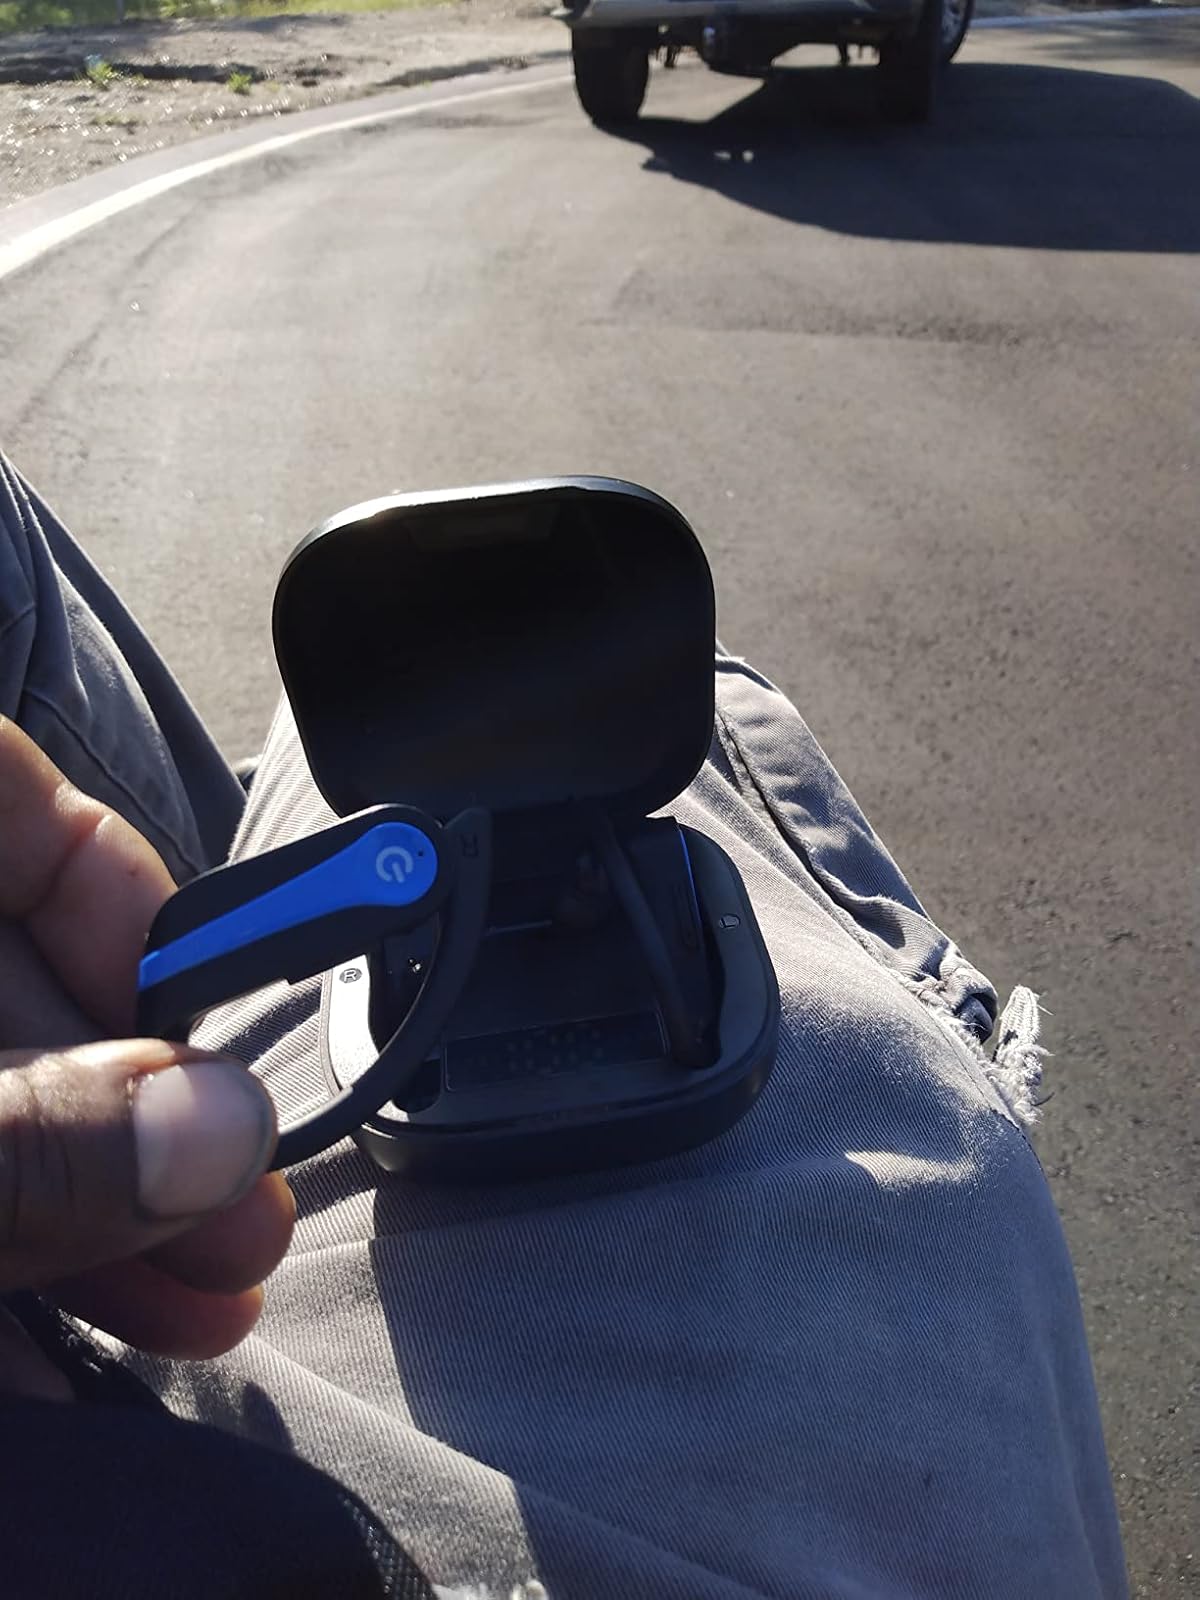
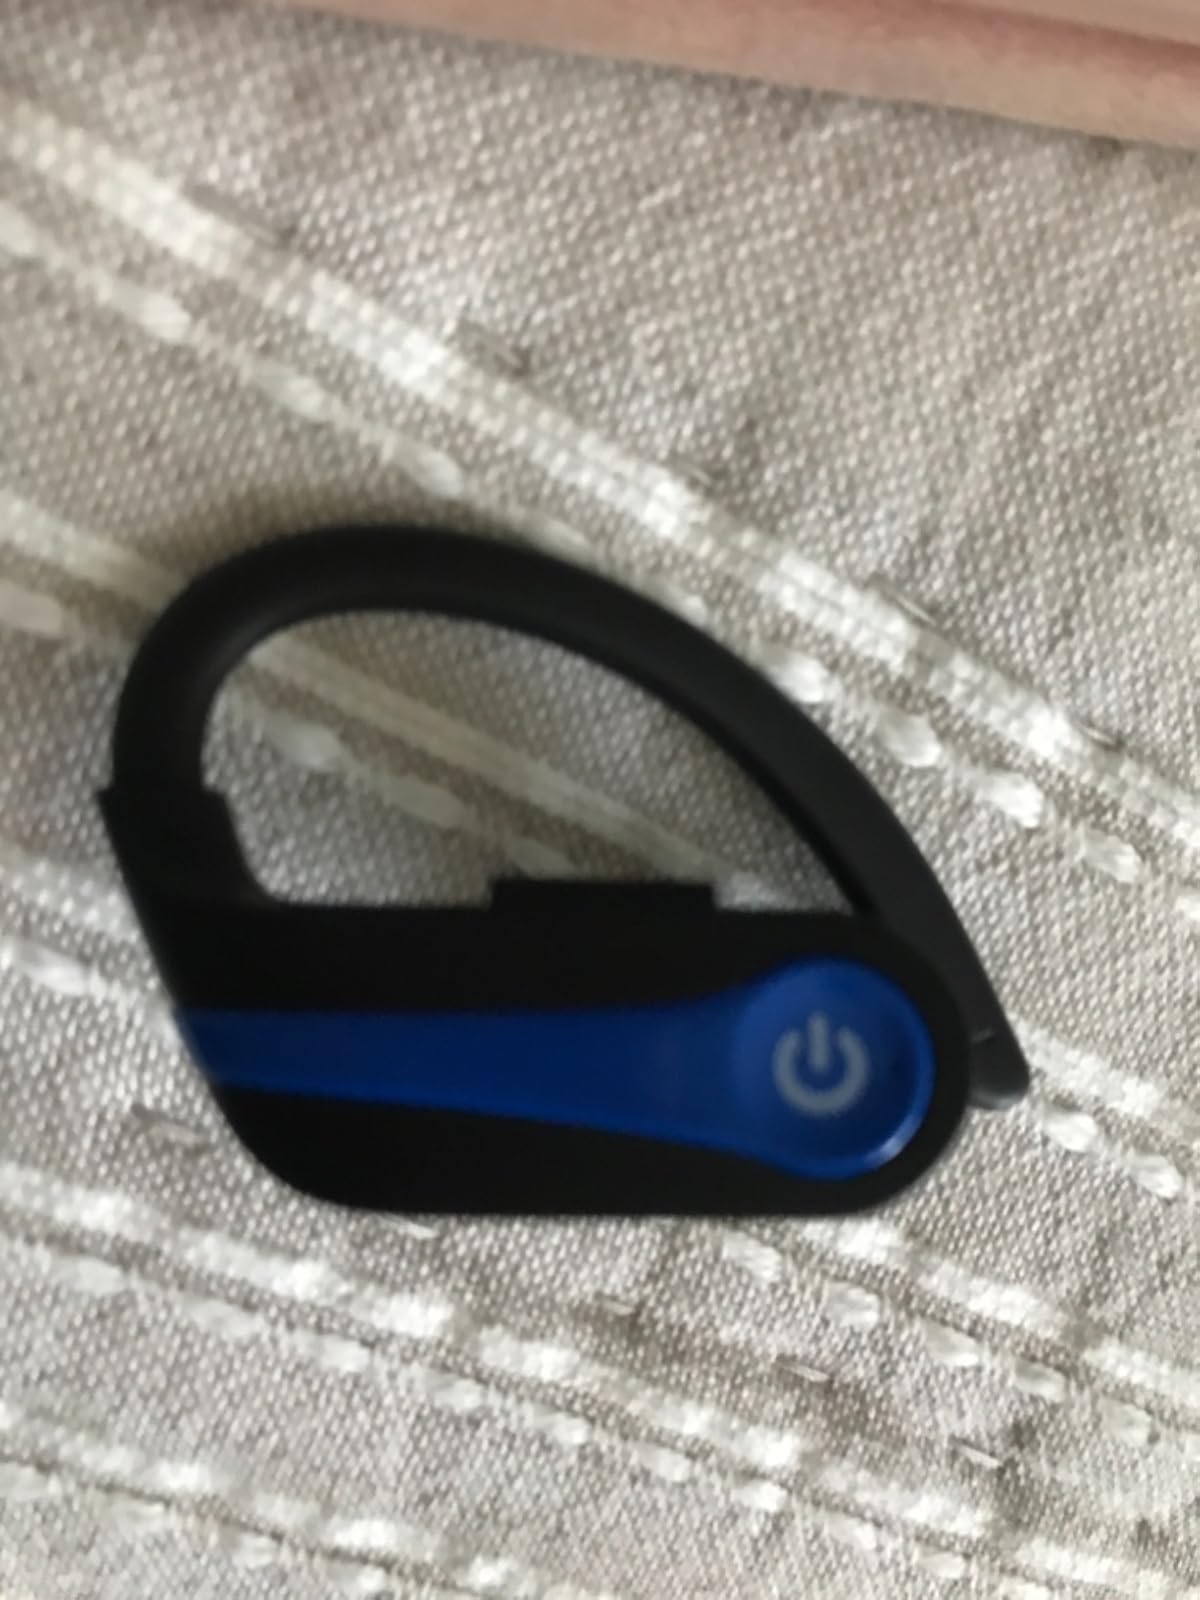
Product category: earbuds
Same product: yes